Bodø Main Air Station

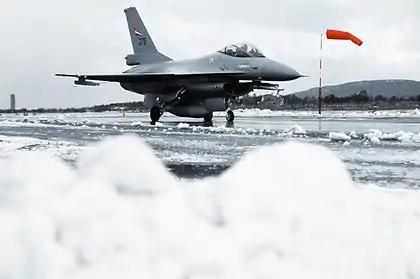
An F-16 at Bodø

Norway chose to purchase the F-16 Fighting Falcon in 1975, with two of the four squadrons to be stationed in Bodø. The first F-16 was delivered to Bodø in February 1982 and the last CF-104 was retired on 22 April 1983. Bodø experienced an acute lack of pilots during the early in 1980s, and in 1984 there were more fighters than pilots. This was balanced with a lack of technicians. The deployment as COB was completed in 1985. The air force had originally planned during the 1970s to upgrade to the Roland II air defense system, but chose to install six I-Hawk batteries between 1985 1987. During the 1980s, both U-2 and SR-71 Blackbirds used Bodø as a reserve airport.